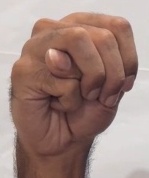
ASL sign: M